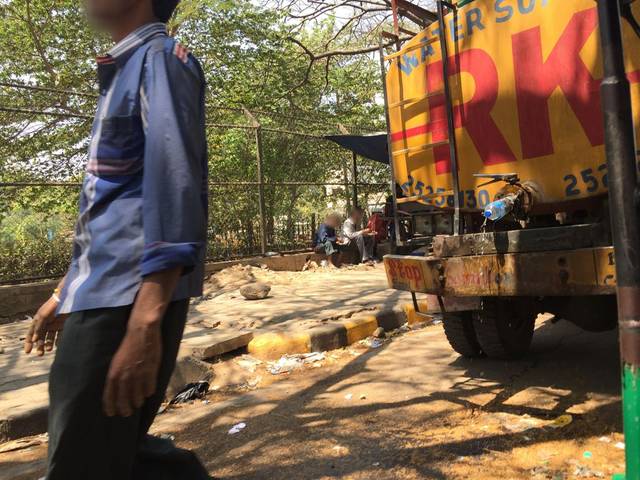
Region: India
Coordinates: 12.982, 77.638